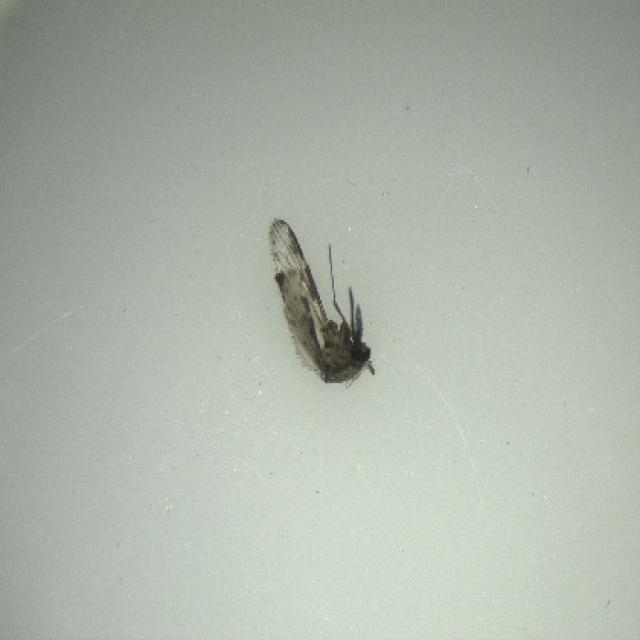
Species: anopheles_sinensis